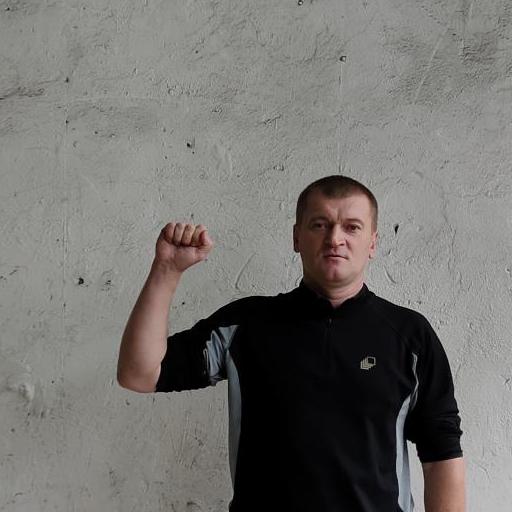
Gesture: fist